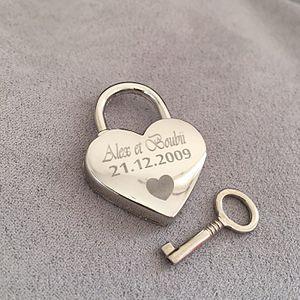
Un cadenas d'amour réalisé sur http://www.petitegravure.com
Les cadenas d'amour sont des cadenas que des couples accrochent sur des ponts ou des équipements publics de grandes villes mondiales pour symboliser leur amour.